Politics of the United Kingdom

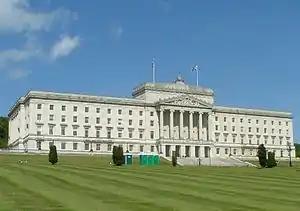
Parliament Buildings in Stormont, Belfast, seat of the Northern Ireland Assembly.

Though the British parliament remains the sovereign parliament, Scotland and Wales have devolved parliaments and Northern Ireland has an assembly. Each can have its powers broadened, narrowed or changed by an act of the UK Parliament. Both the Scottish Parliament and the Welsh Senedd gained legislative power over some forms of taxation between 2012 and 2016. Their power over economic issues is significantly constrained by an act of parliament passed in 2020.